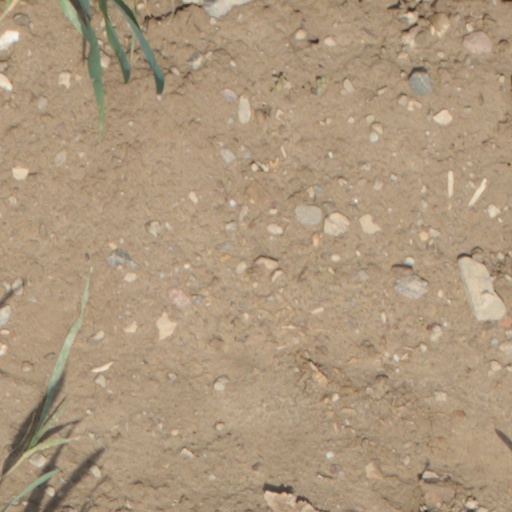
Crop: wheat